Carl Deichman

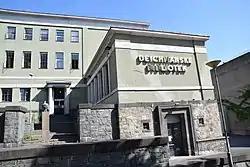
Deichmanske bibliotek, Oslo

At the time of his death in 1780, his personal collection consisted of over 6,000 books in addition to manuscripts, diplomas, maps, antiques and a coin collection. In his will Carl Deichman bequeathed his book collection to the city of Christiania. Deichman Library was opened in 1785. This collection and an additional endowment formed the initial basis for the Deichmanske bibliotek of the Oslo Public Library. Deichman Library now consists of 22 branch libraries located all over Oslo. Carl Deichman's original collection is still intact and is well preserved in the main library.